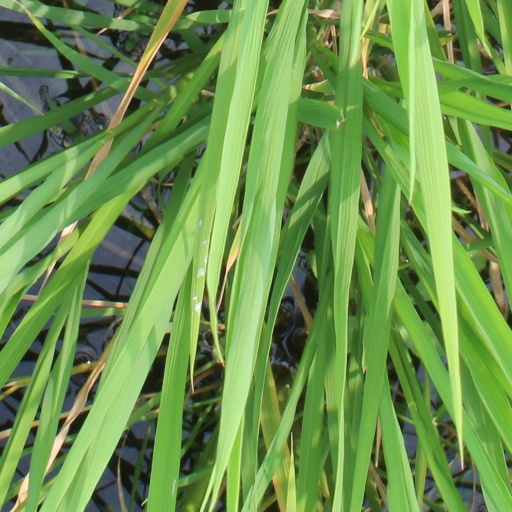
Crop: rice